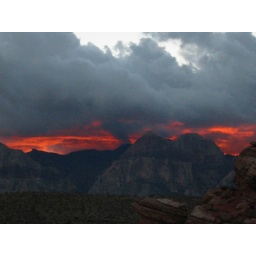
sunset over storm clouds and the rainbow mountains in red rock canyon